Henri Rivière (naval officer)

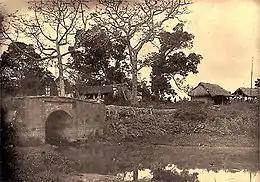
Paper Bridge (Pont de Papier)

On 10 May 1883 Liu Yongfu challenged the French to battle in a taunting message on placards that were widely distributed on the walls of Hanoi. On 19 May Rivière marched out of Hanoi to attack the Black Flags. His small force (around 450 men) advanced without proper precautions, and blundered into a well-prepared Black Flag ambush at Paper Bridge (Pont de Papier), a few miles to the west of Hanoi. In the Battle of Paper Bridge the French were enveloped on both wings, and were only with difficulty able to regroup and fall back to Hanoi. Towards the end of the battle a French cannon overturned with the shock of its recoil, and Rivière and his officers rushed forward to help the gunners to right it. The Black Flags fired a volley into this struggling mass of men, killing one French officer and seriously wounding Rivière in the shoulder. Several seconds later, Rivière collapsed. Seeing the French line in confusion, the Black Flags surged forward and drove back the French rearguard. Several French officers were wounded at this critical moment, and in the confusion of the retreat Rivière's body was abandoned on the battlefield. He was immediately presumed dead by his fellow officers. If he had not already died from the effects of his wound, he would have been killed as soon as the Black Flags discovered who he was.